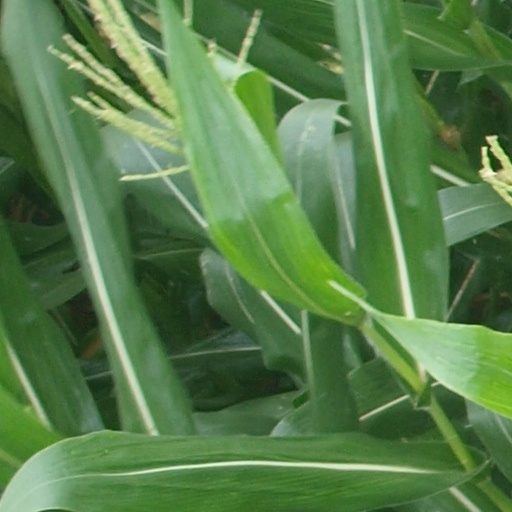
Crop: maize; corn